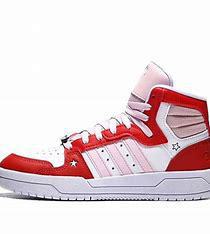
Brand: adidas
Model: neo Adidas NEO Entrap Mid